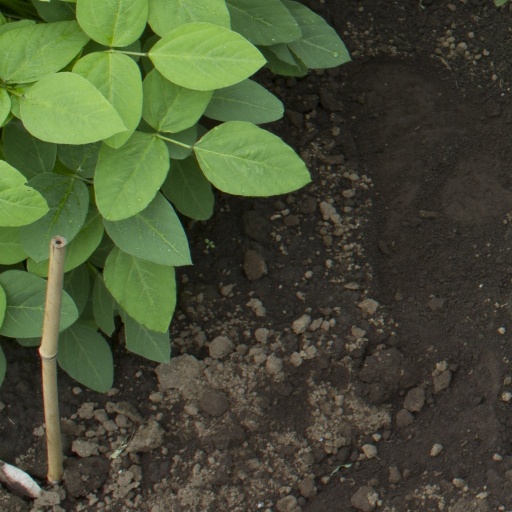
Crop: soybean